RGB color model

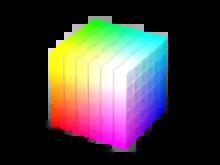
The RGB color model mapped to a cube. The horizontal x-axis as red values increasing to the left, y-axis as blue increasing to the lower right and the vertical z-axis as green increasing towards the top. The origin, black is the vertex hidden from view.

Since colors are usually defined by three components, not only in the RGB model, but also in other color models such as CIELAB and Y'UV, among others, then a three-dimensional volume is described by treating the component values as ordinary Cartesian coordinates in a Euclidean space. For the RGB model, this is represented by a cube using non-negative values within a 0–1 range, assigning black to the origin at the vertex (0, 0, 0), and with increasing intensity values running along the three axes up to white at the vertex (1, 1, 1), diagonally opposite black.